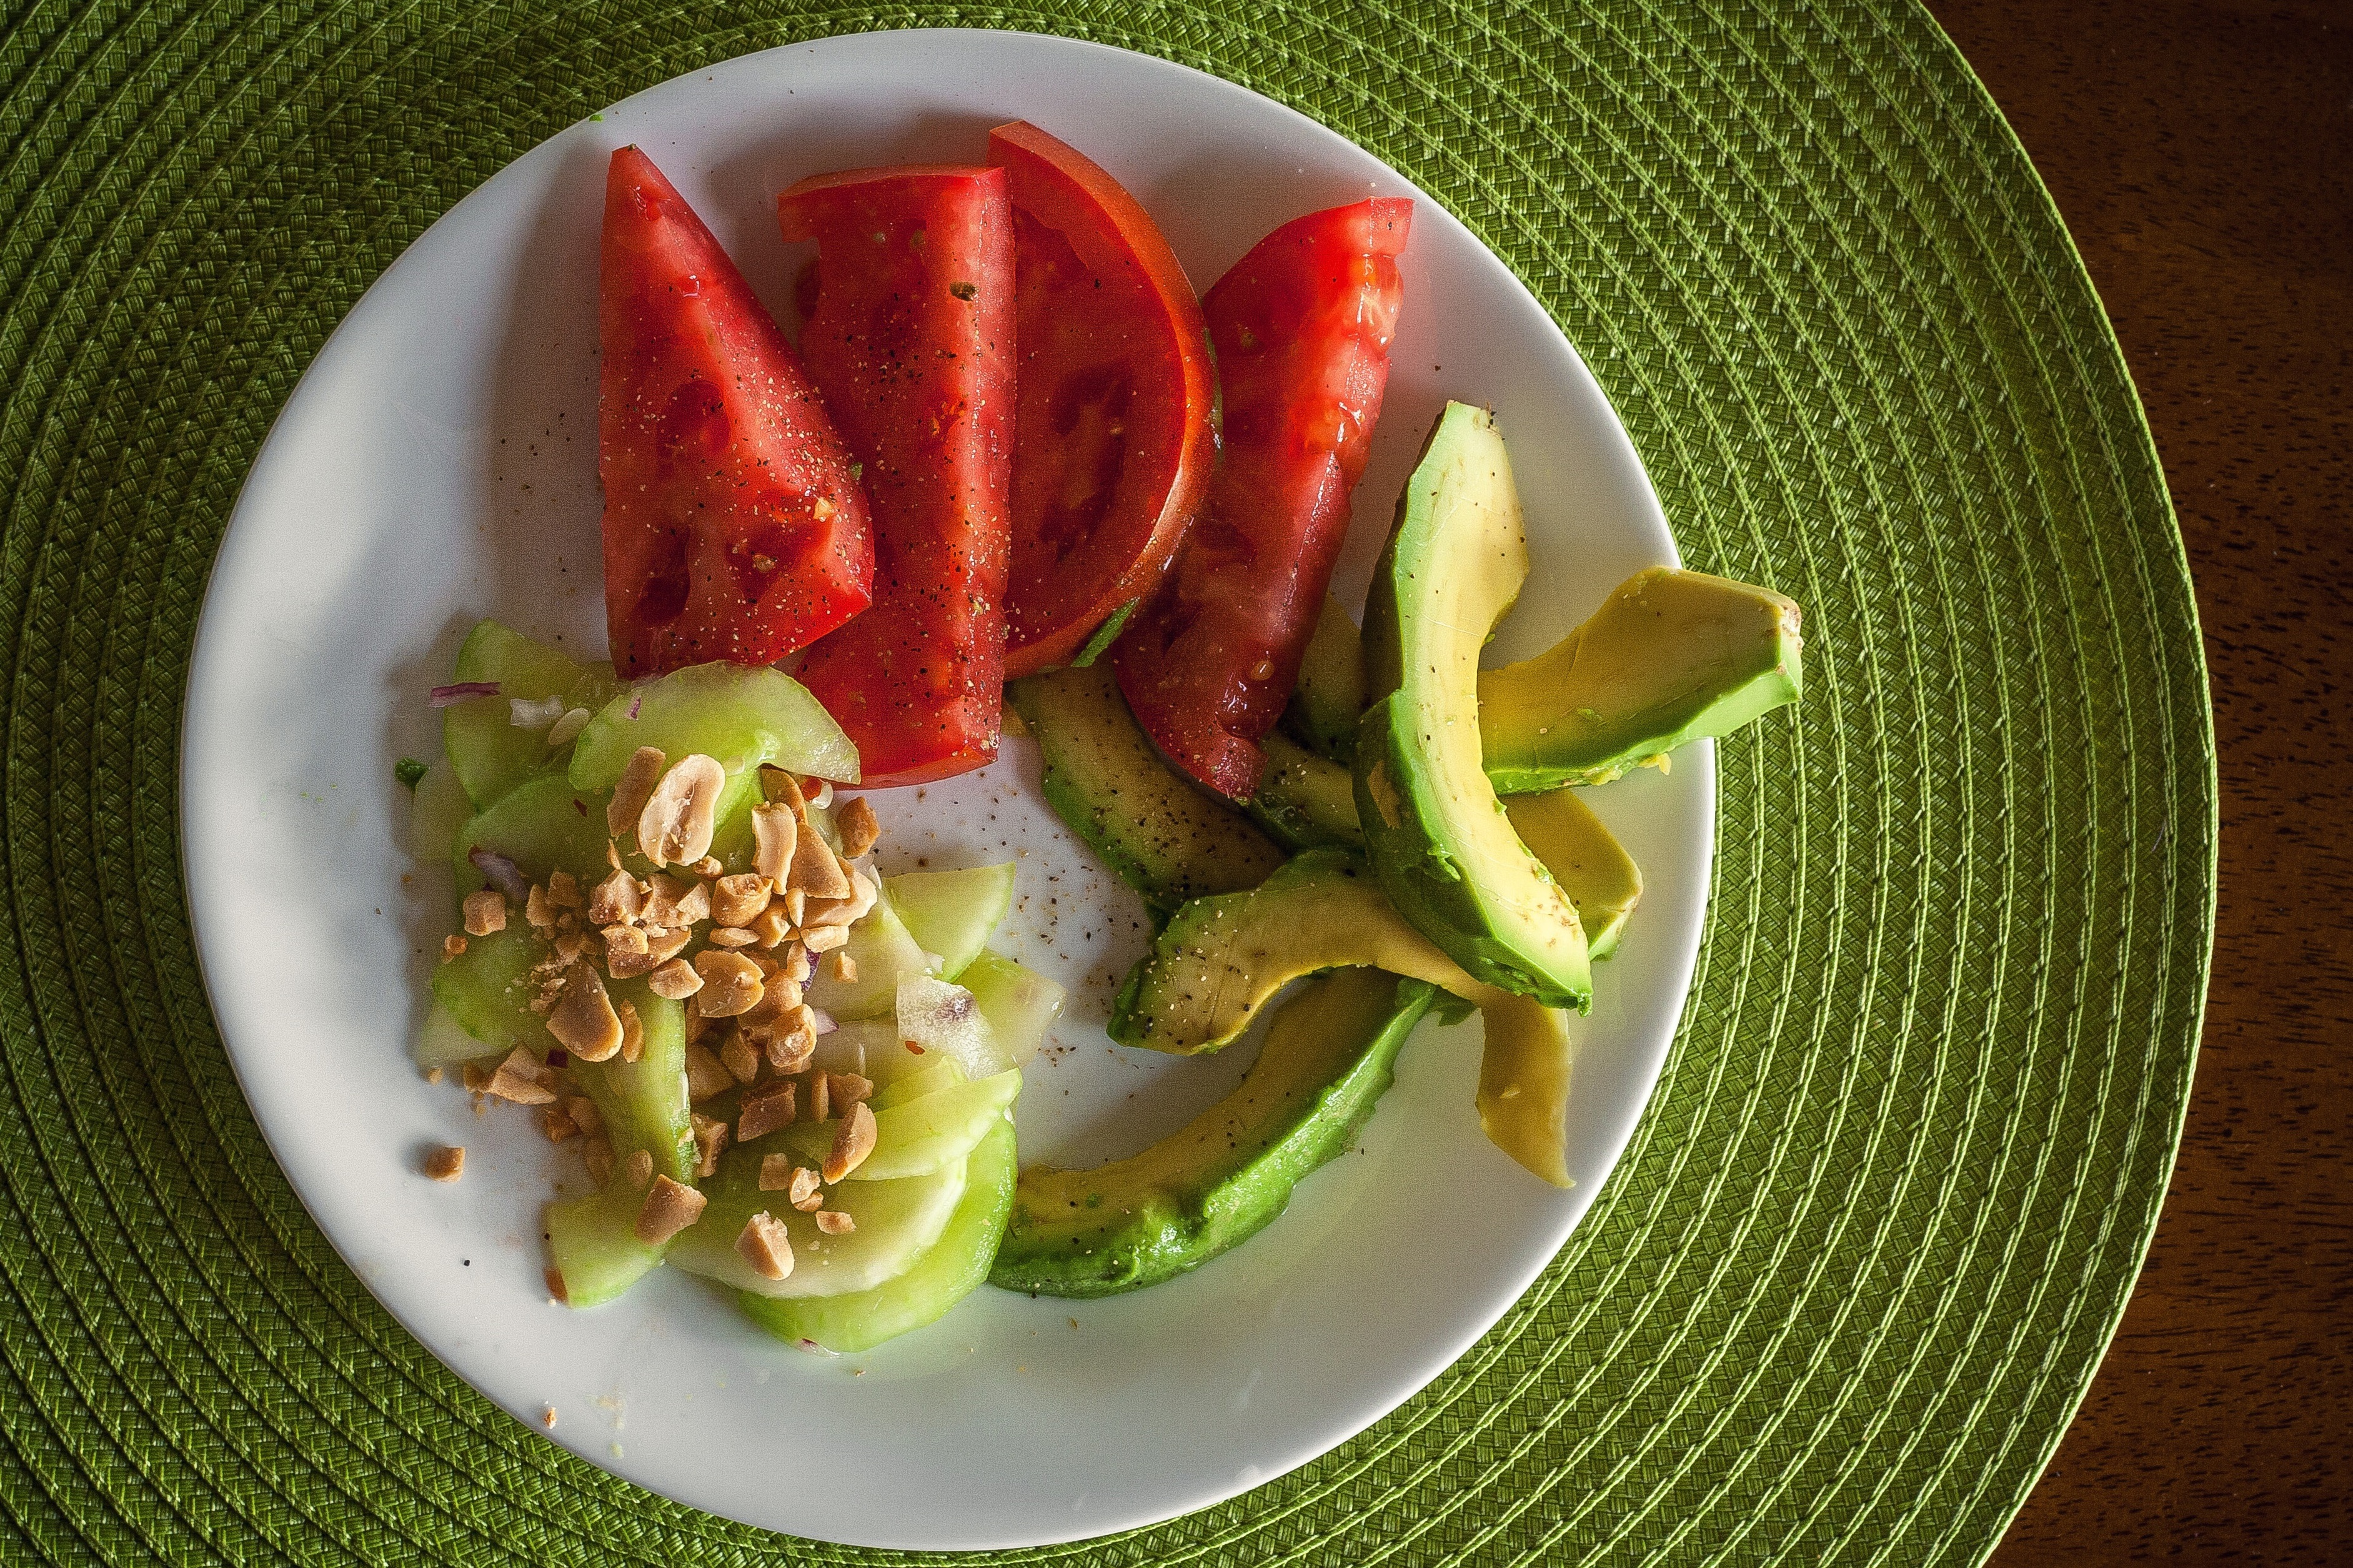
dish, food, ingredient, cuisine, vegetable, produce, vegetarian food, plant, salad, Caigua, vegan nutrition, legume, bell peppers and chili peppers, recipe, capsicum